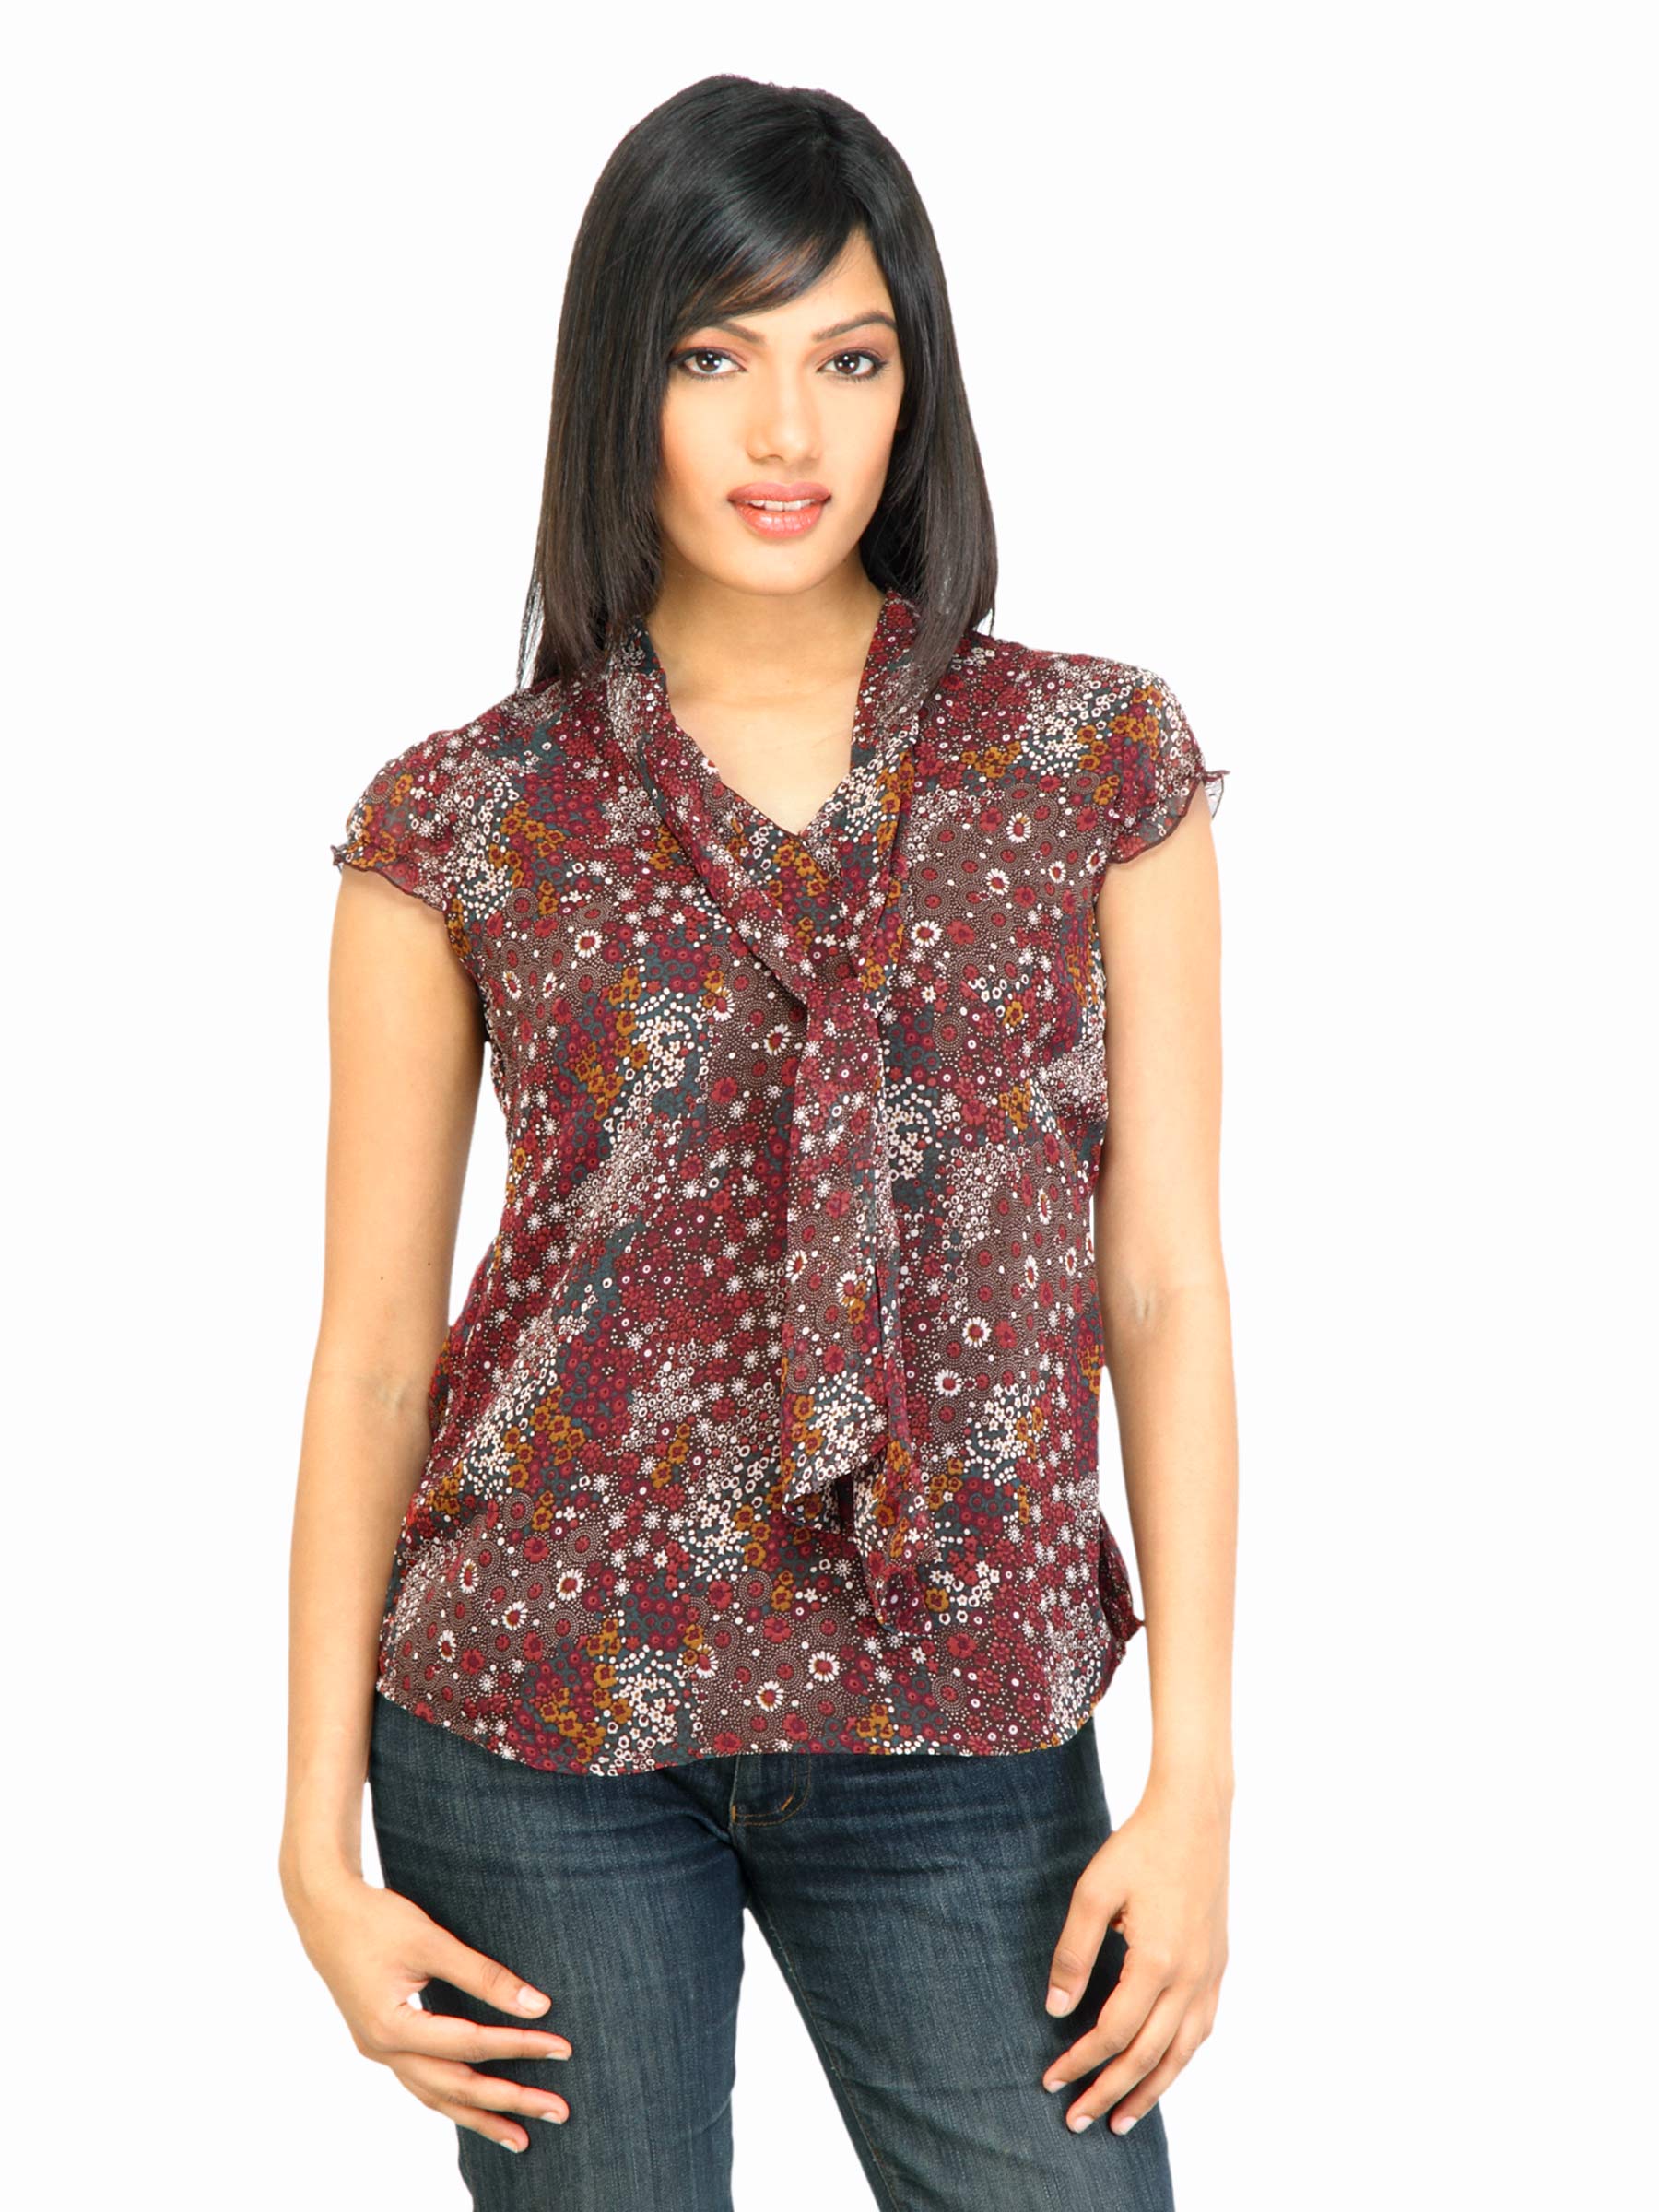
Arrow Woman Kiki Brown Top
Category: Apparel / Topwear / Tops
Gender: Women
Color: Brown
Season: Fall 2011
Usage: Casual